Xinjiangwancheng station

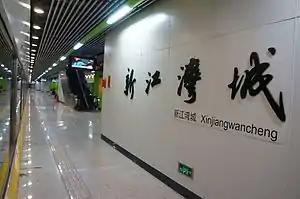
Station platform

Xinjiangwancheng, is a Shanghai Metro station located on Line 10 in Yangpu District, Shanghai. Located at the intersection of Songhu Road and Yinhang Road, it is named after the nearby residential community of New Jiangwan City, which was built on the former Jiangwan Airport lands. It opened with the rest of the first phase of Line 10 on April 10, 2010. It served as the northern terminus of the line until 26 December 2020, when phase two of Line 10 opened, extending the line further north to station.